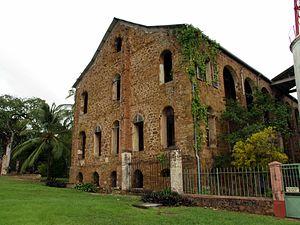
Les îles du Salut forment un archipel constitué de trois îlots d'origine volcanique rattachés à la Guyane, et situés à quatorze kilomètres au large de Kourou. Les Îles du Salut sont rattachées au territoire de la commune de Cayenne et de Cayenne 1ᵉʳ Canton Nord-Ouest. Cependant, le Centre national d'études spatiales est propriétaire de l'ensemble des trois îles, à l'exception de trois enclaves restées propriétés de l'État pour des besoins liés au fonctionnement du phare. Seules les îles Royale et Saint-Joseph sont accessibles, l'île du Diable, la plus au nord, étant strictement interdite d'accès, notamment à cause des forts courants.